Glen A. Larson

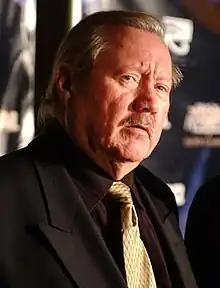
Larson in 2004

Glen Albert Larson (January 3, 1937 – November 14, 2014) was an American television producer, writer, and composer. He created many series, including "Alias Smith and Jones", "Battlestar Galactica", "Buck Rogers in the 25th Century", "The Misadventures of Sheriff Lobo", "Quincy, M.E.", "The Hardy Boys/Nancy Drew Mysteries", "B. J. and the Bear", "The Fall Guy", "Magnum, P.I.", and "Knight Rider". Active on television until the early 2010s, he was also a member of the folk revival/satire group The Four Preps.